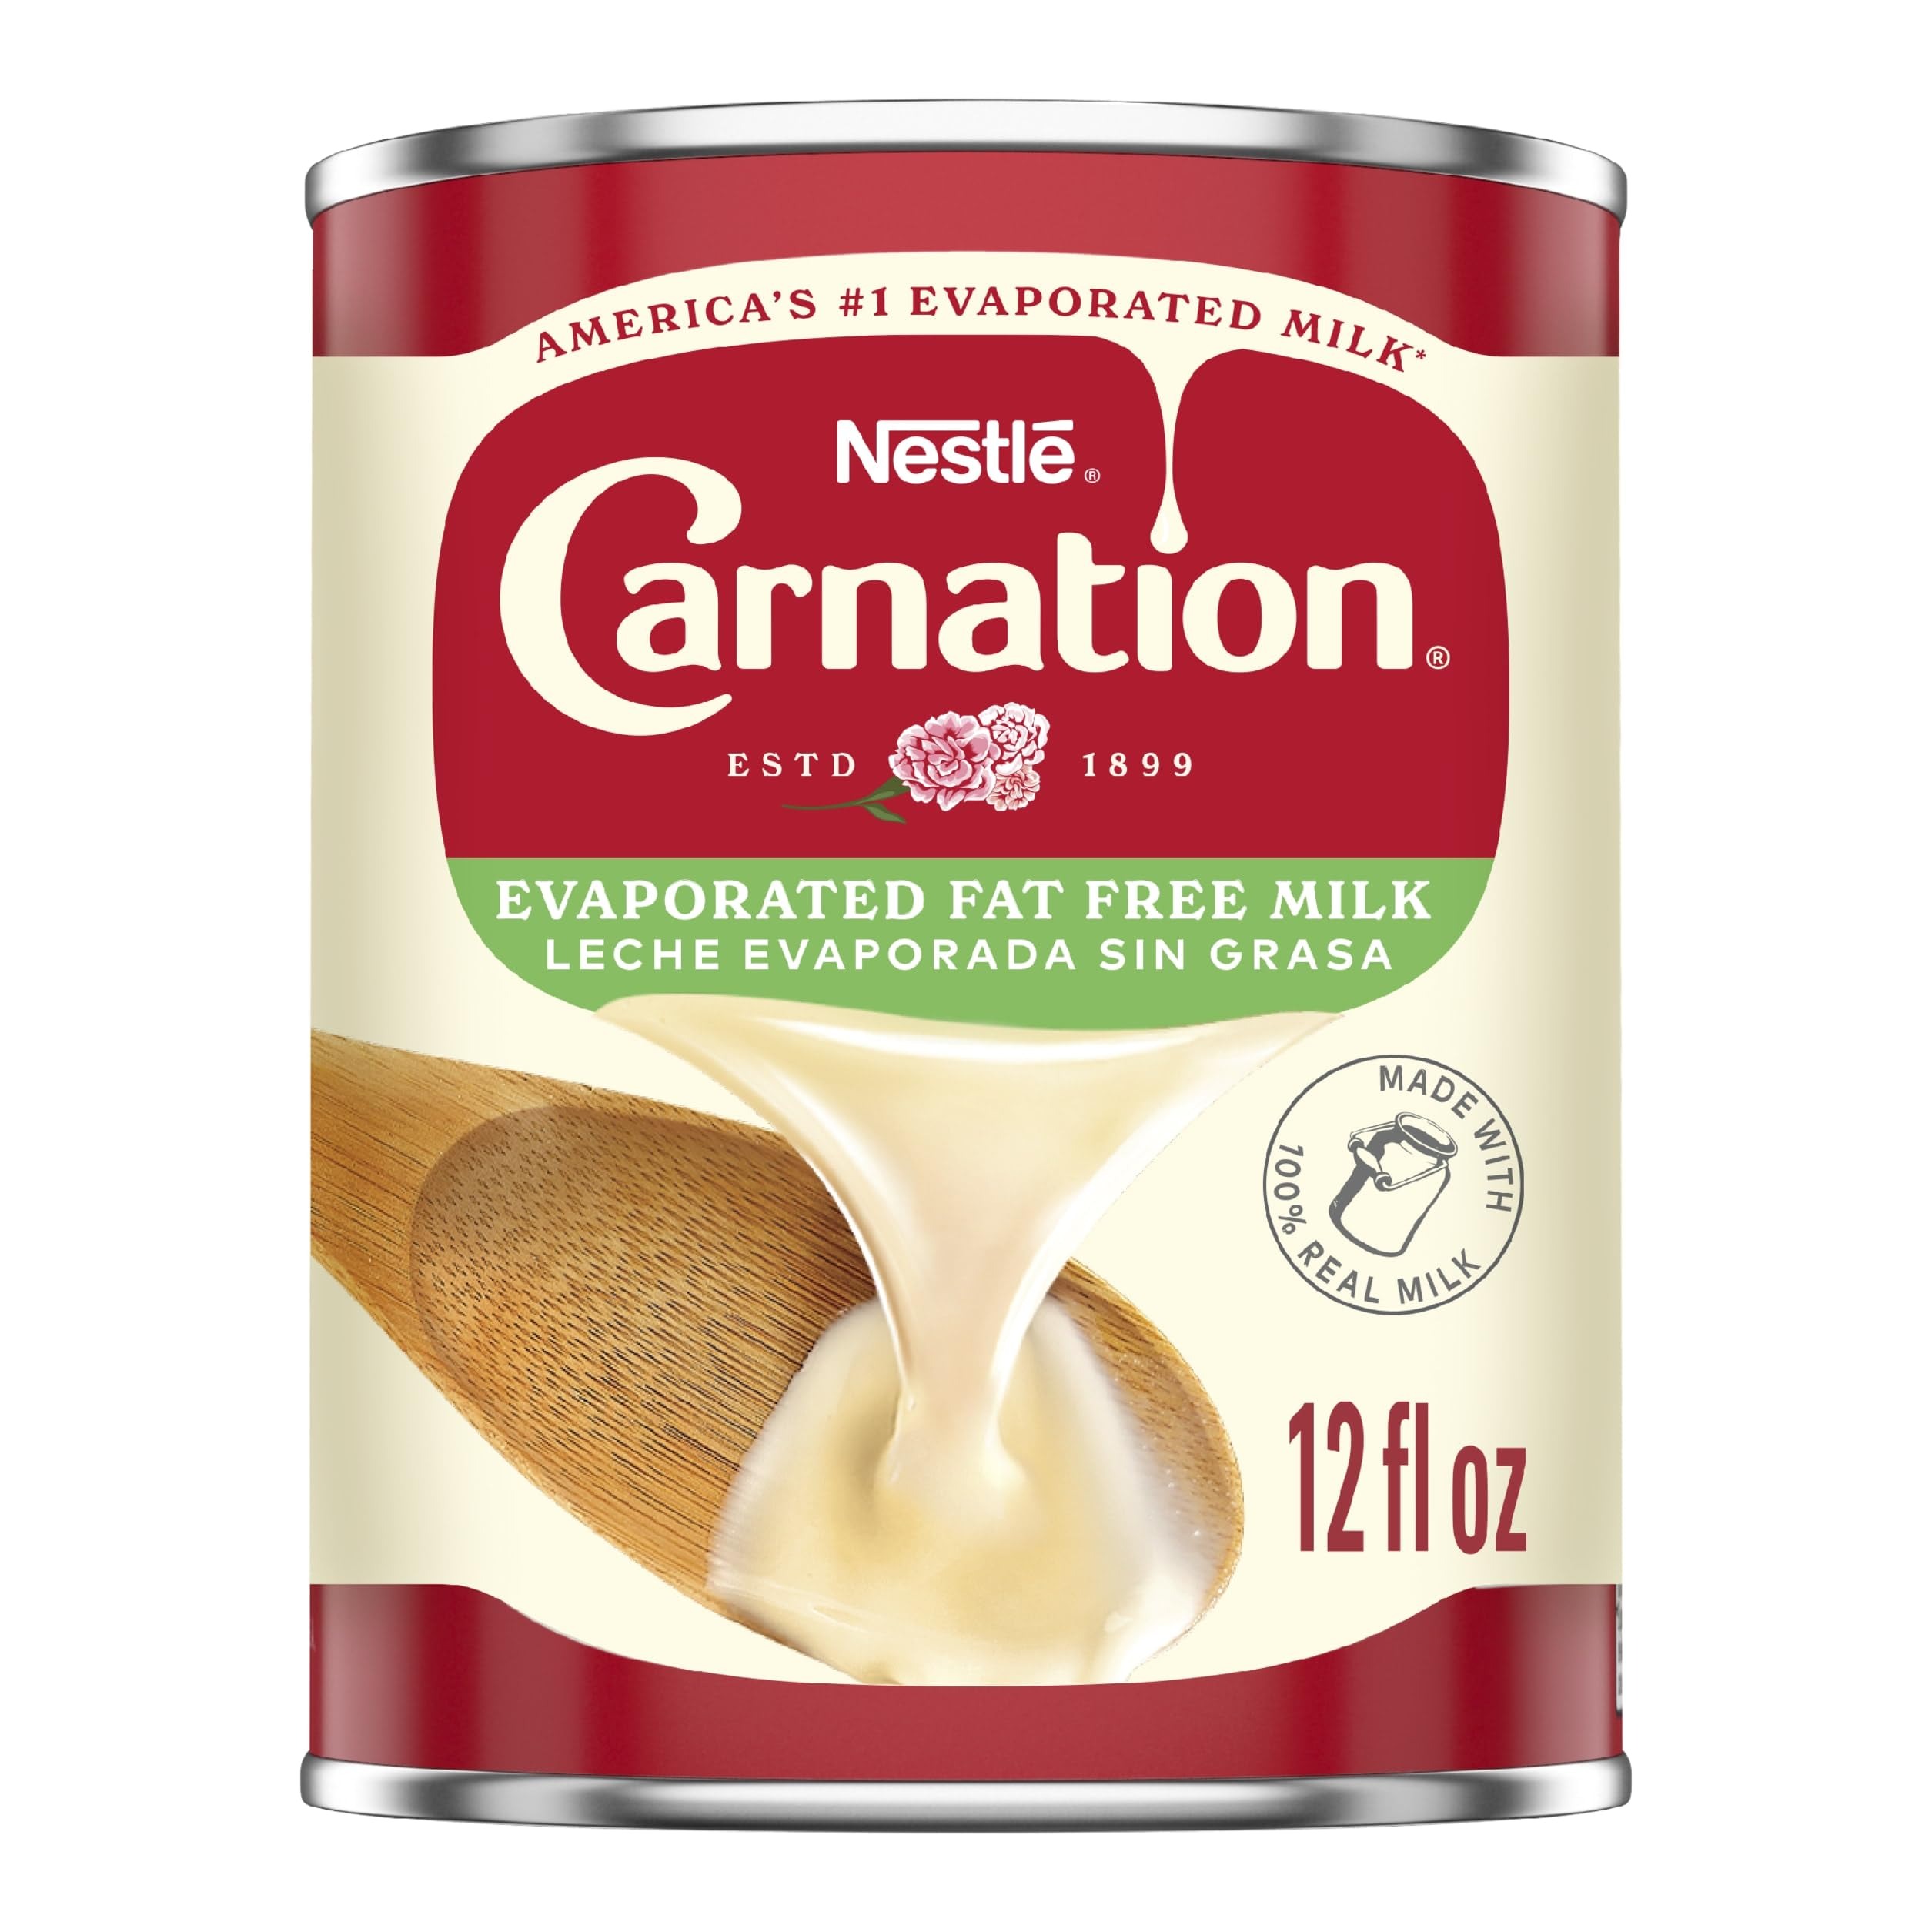
Item Name: Carnation Evaporated Milk Can - Fat Free - 12 oz
Bullet Point 1: One 12 fl oz can of Nestle Carnation Fat Free Evaporated Milk SNAP and EBT Eligible item
Bullet Point 2: Nestle Carnation Fat Free Evaporated Milk includes added Vitamin A and Vitamin D
Bullet Point 3: Evaporated fat free milk is perfect for making creamy mac and cheese, velvety mashed potatoes and your most decadent desserts
Bullet Point 4: Nestle Carnation has been bringing you evaporated milk since 1899 to make recipes taste rich and creamy
Bullet Point 5: Use Carnation fat free evaporated milk to create the richest desserts and creamiest soups, sauces and pastas
Bullet Point 6: Store Carnation milk in a cool, dry place for up to 365 days
Bullet Point 7: When ready to use, simply open the can store remaining product covered in the refrigerator for 1 to 2 days
Value: 12.0
Unit: Fl Oz

Price: 2.34